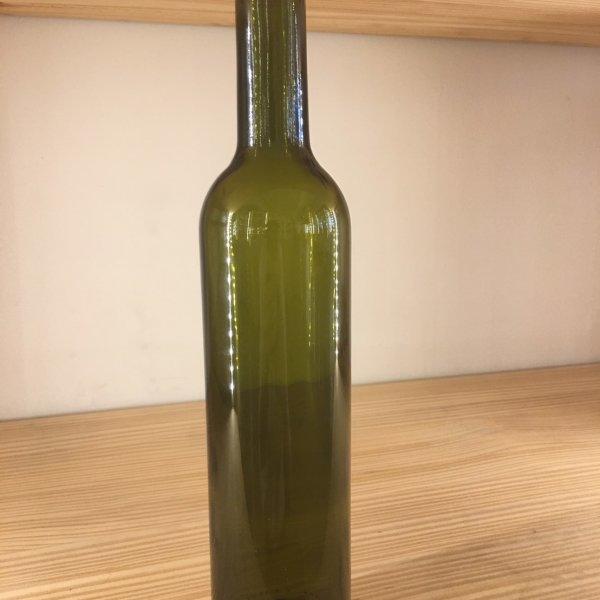
Label: glass